Acer N series

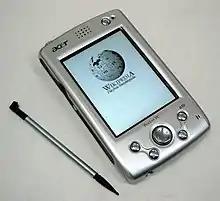
Acer N10

The Acer N series is a line of PDAs produced by Acer for the Pocket PC 2002 operating system and its successors over the period 2003 to 2005.